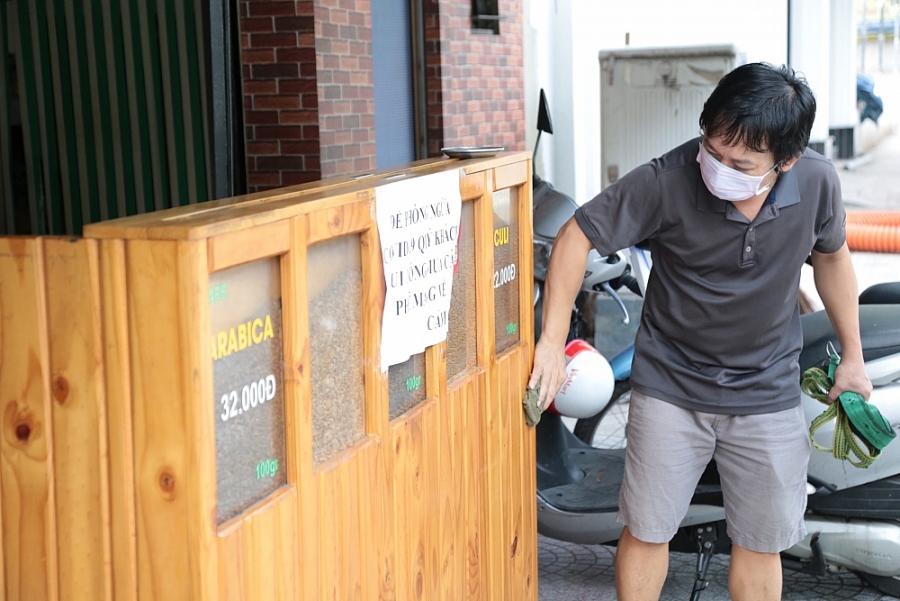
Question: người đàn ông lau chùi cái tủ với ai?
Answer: người đàn ông lau một mình